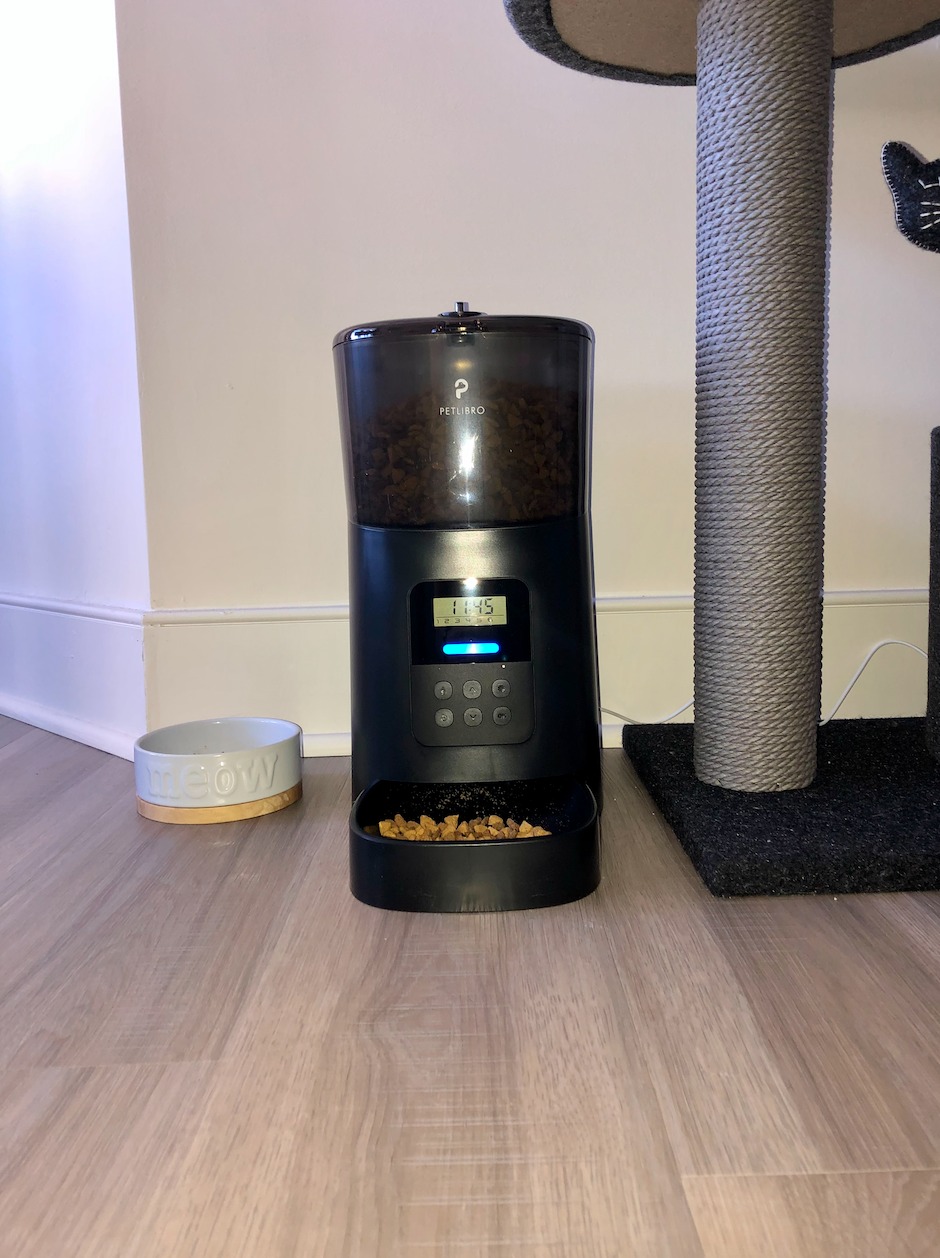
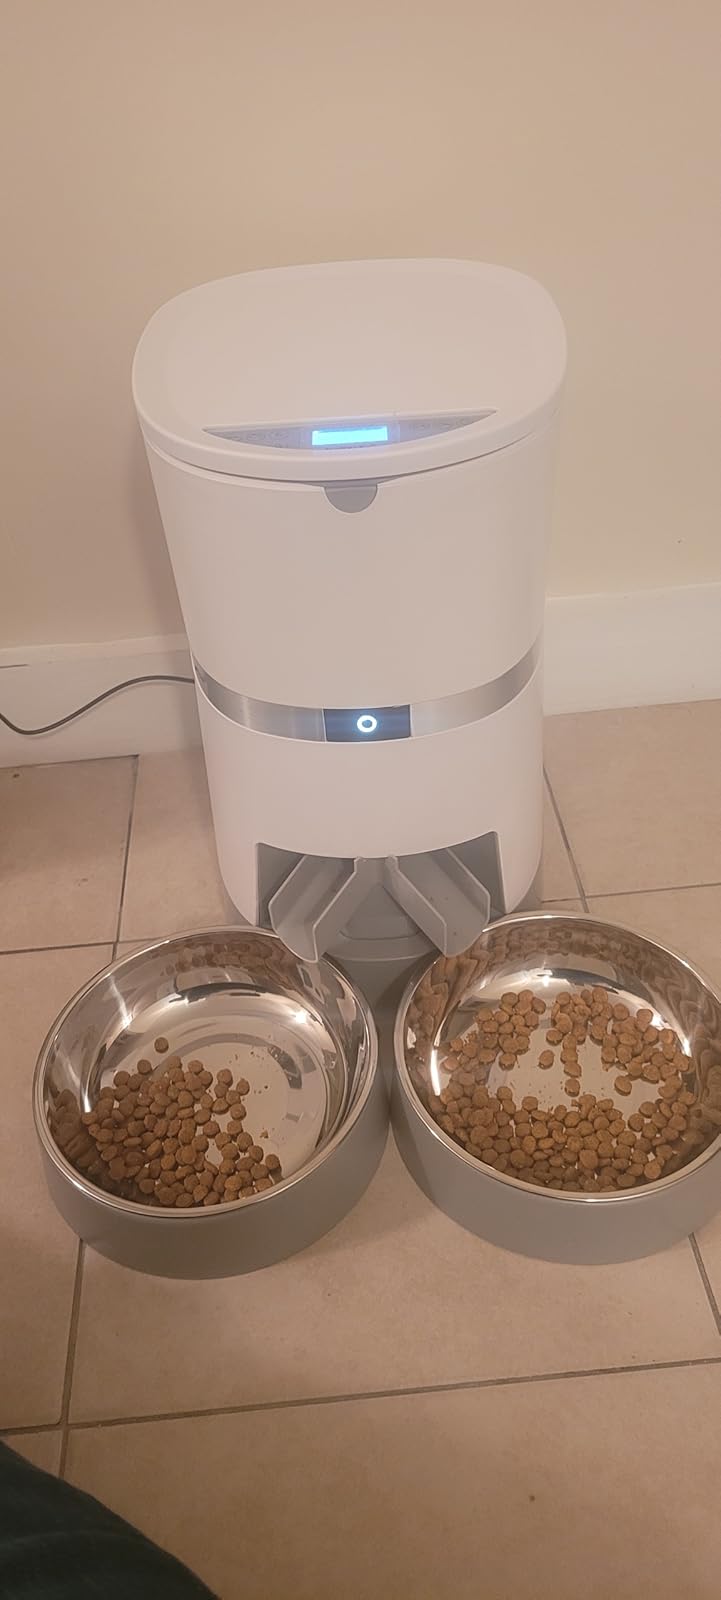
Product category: items_feeder
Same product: no